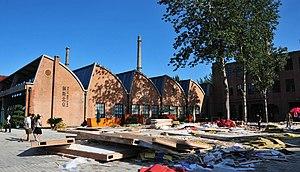
L'art chinois contemporain se distingue de l'art chinois moderne au cours des années 1979-1984, après la révolution culturelle, dans le cadre politique et social mouvementé de l'histoire de la Chine contemporaine.